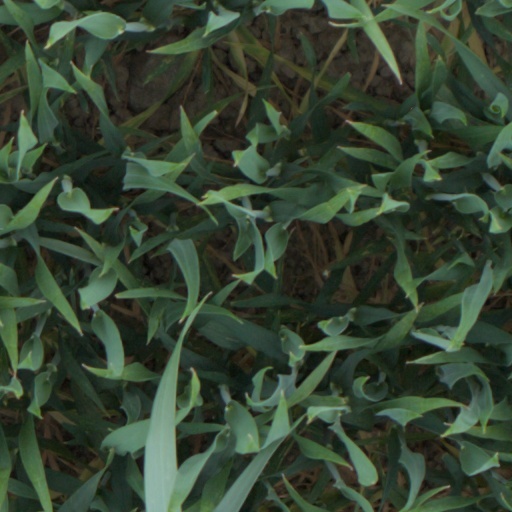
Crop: wheat